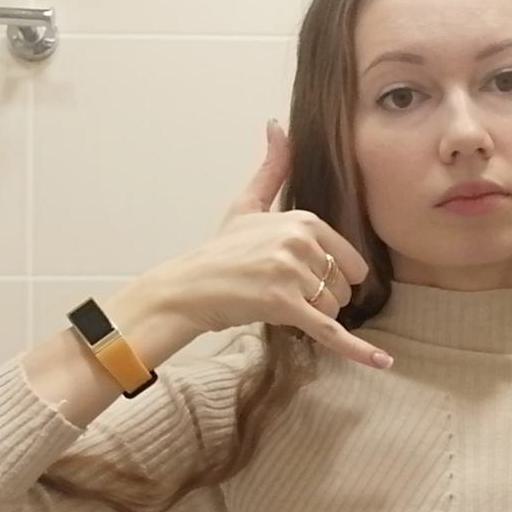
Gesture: call